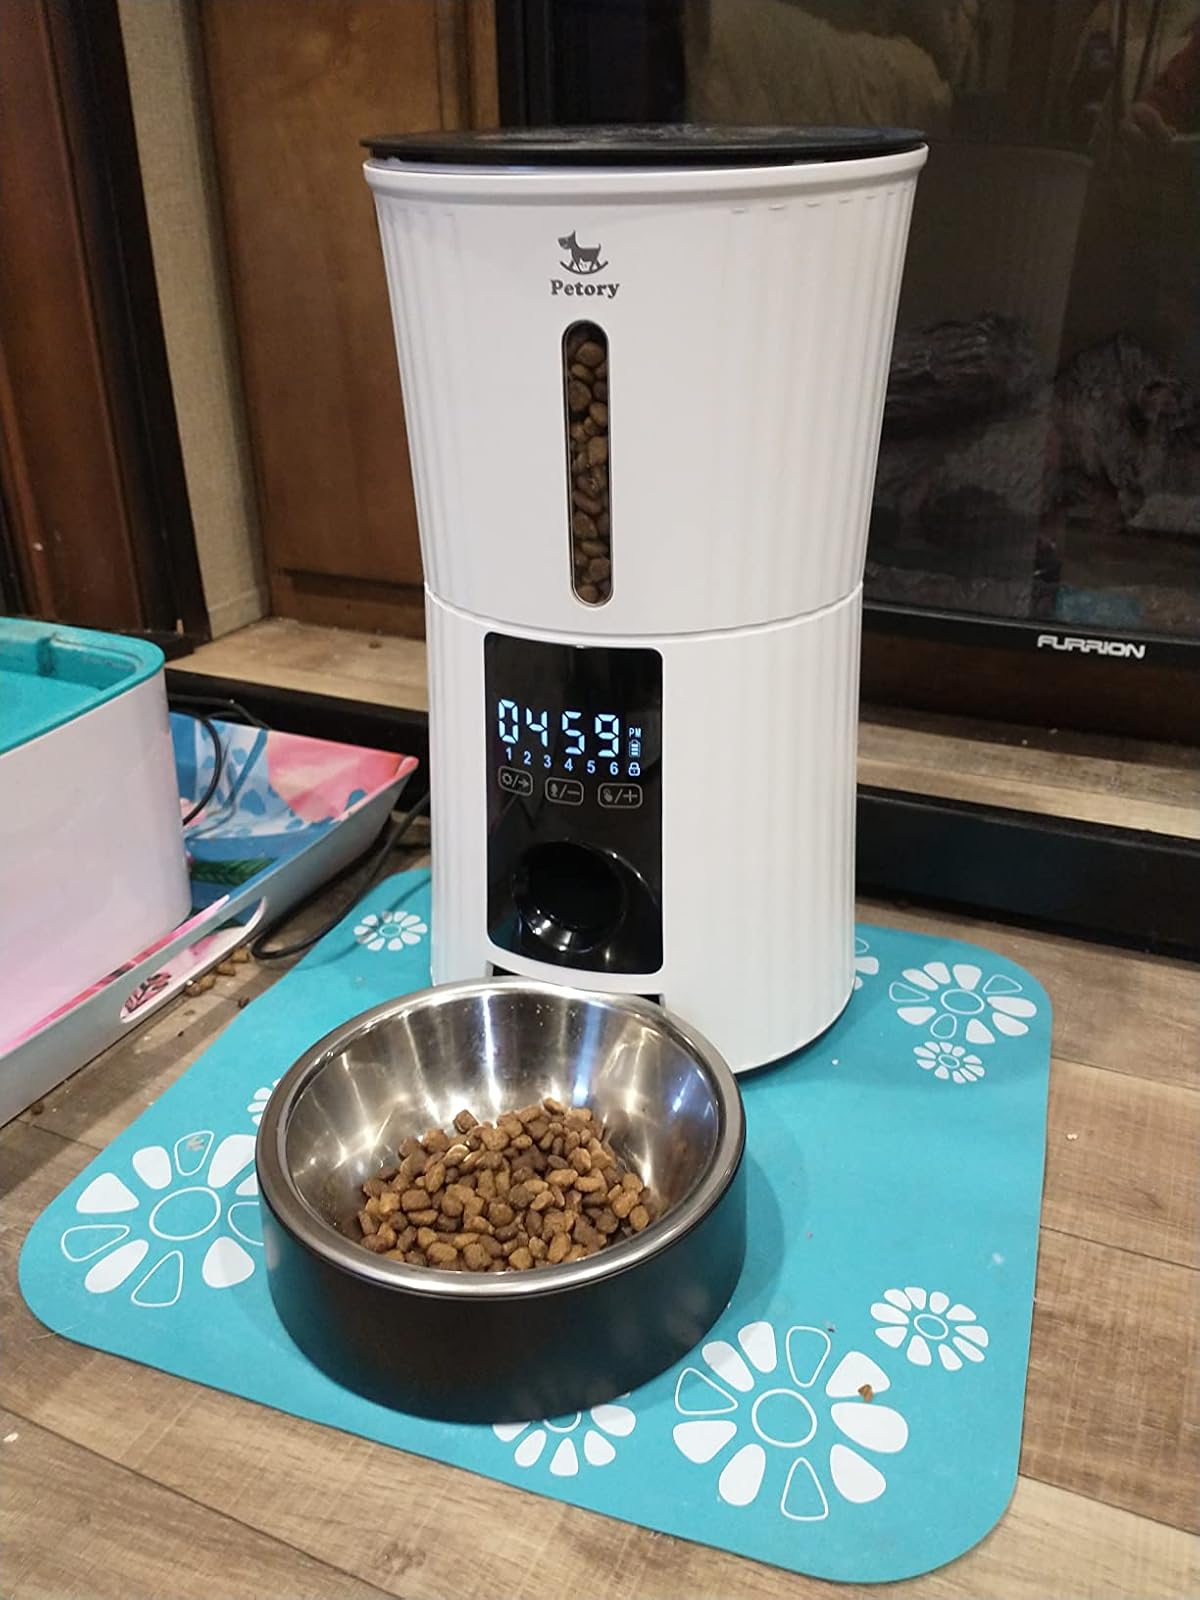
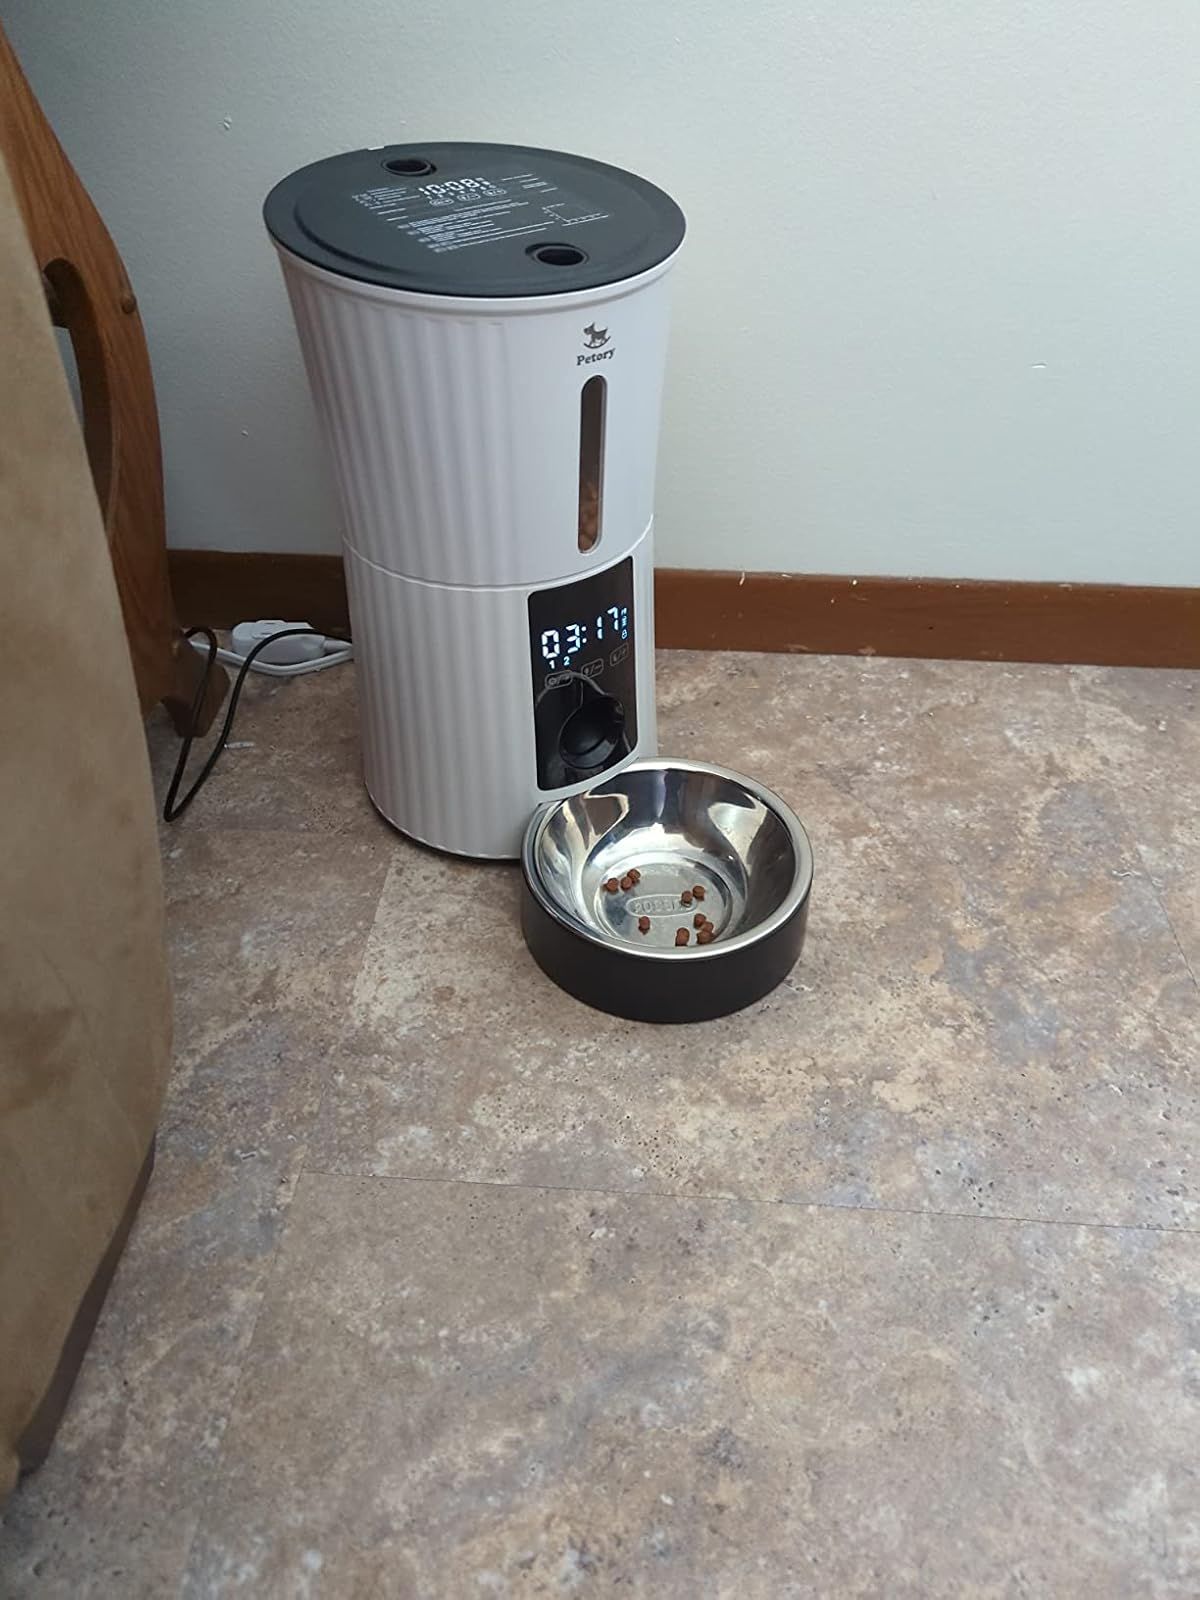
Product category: items_feeder
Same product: yes